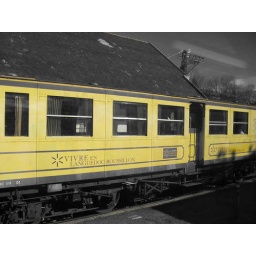
Camera 'colour accent' effect to show yellow train with the rest in b&amp;amp;w.